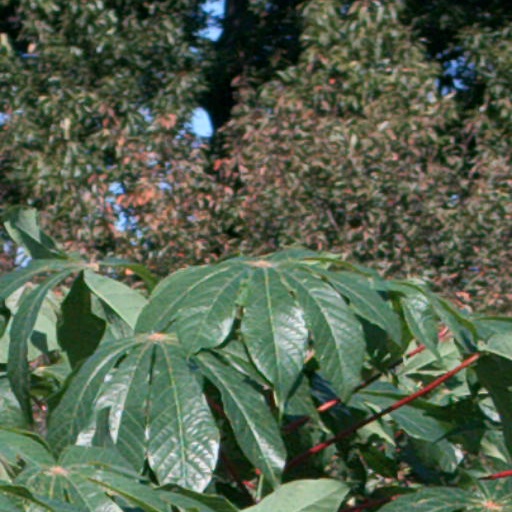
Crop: cassava